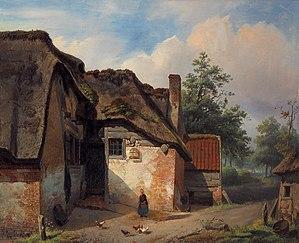
Constant Cornelis Huijsmans est un peintre et pédagogue néerlandais. Il a été directeur de l'Académime d'art et de design St. Joost et a enseigné à l'Académie militaire de Bréda et au collège Willem II, où il a eu Vincent van Gogh pour élève.